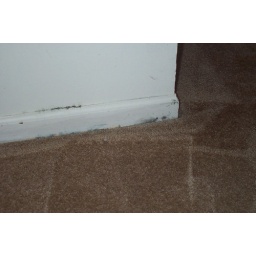
Townhouse in Virginia beach after the floor (broken pipe) in December of 2005.